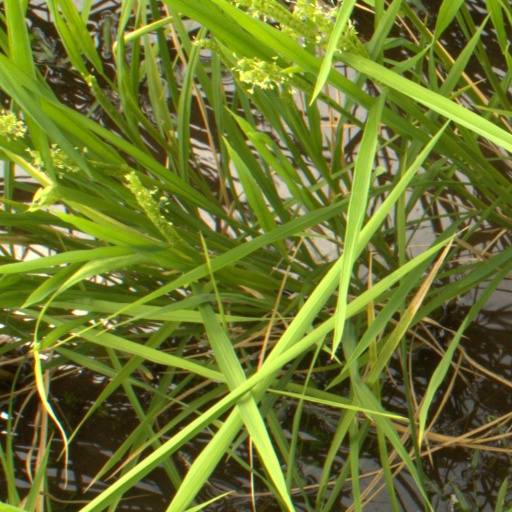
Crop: rice